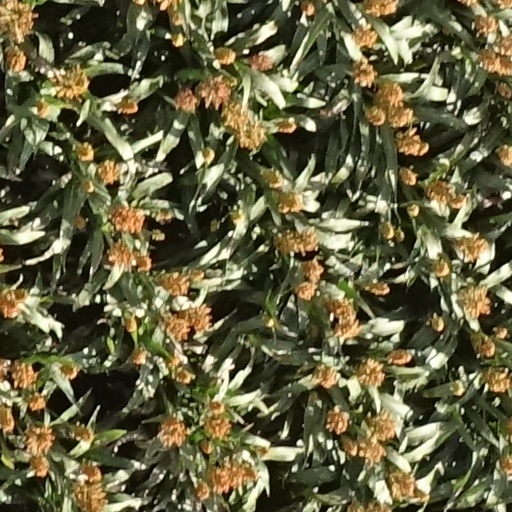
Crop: sorghum